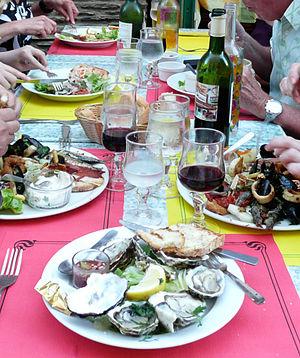
AOC Collioure et gastronomie
Le collioure est un vin d'appellation d'origine contrôlée produit dans un vignoble de 330 hectares sur les communes de Banyuls-sur-Mer, Cerbère, Collioure et Port-Vendres dans les Pyrénées-Orientales.